Rudolf Schwarz (conductor)

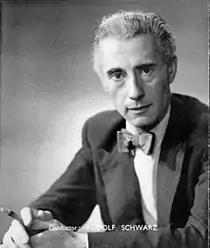
Rudolf Schwarz

Rudolf Schwarz (29 April 190530 January 1994) was an Austrian-born conductor of Jewish ancestry. He became a British citizen and spent the latter half of his life in England.